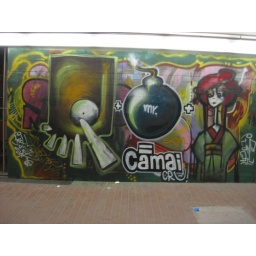
graffiti is rampant in athens. this was one of the nicer pieces in one of the underground walkways used to cross the street